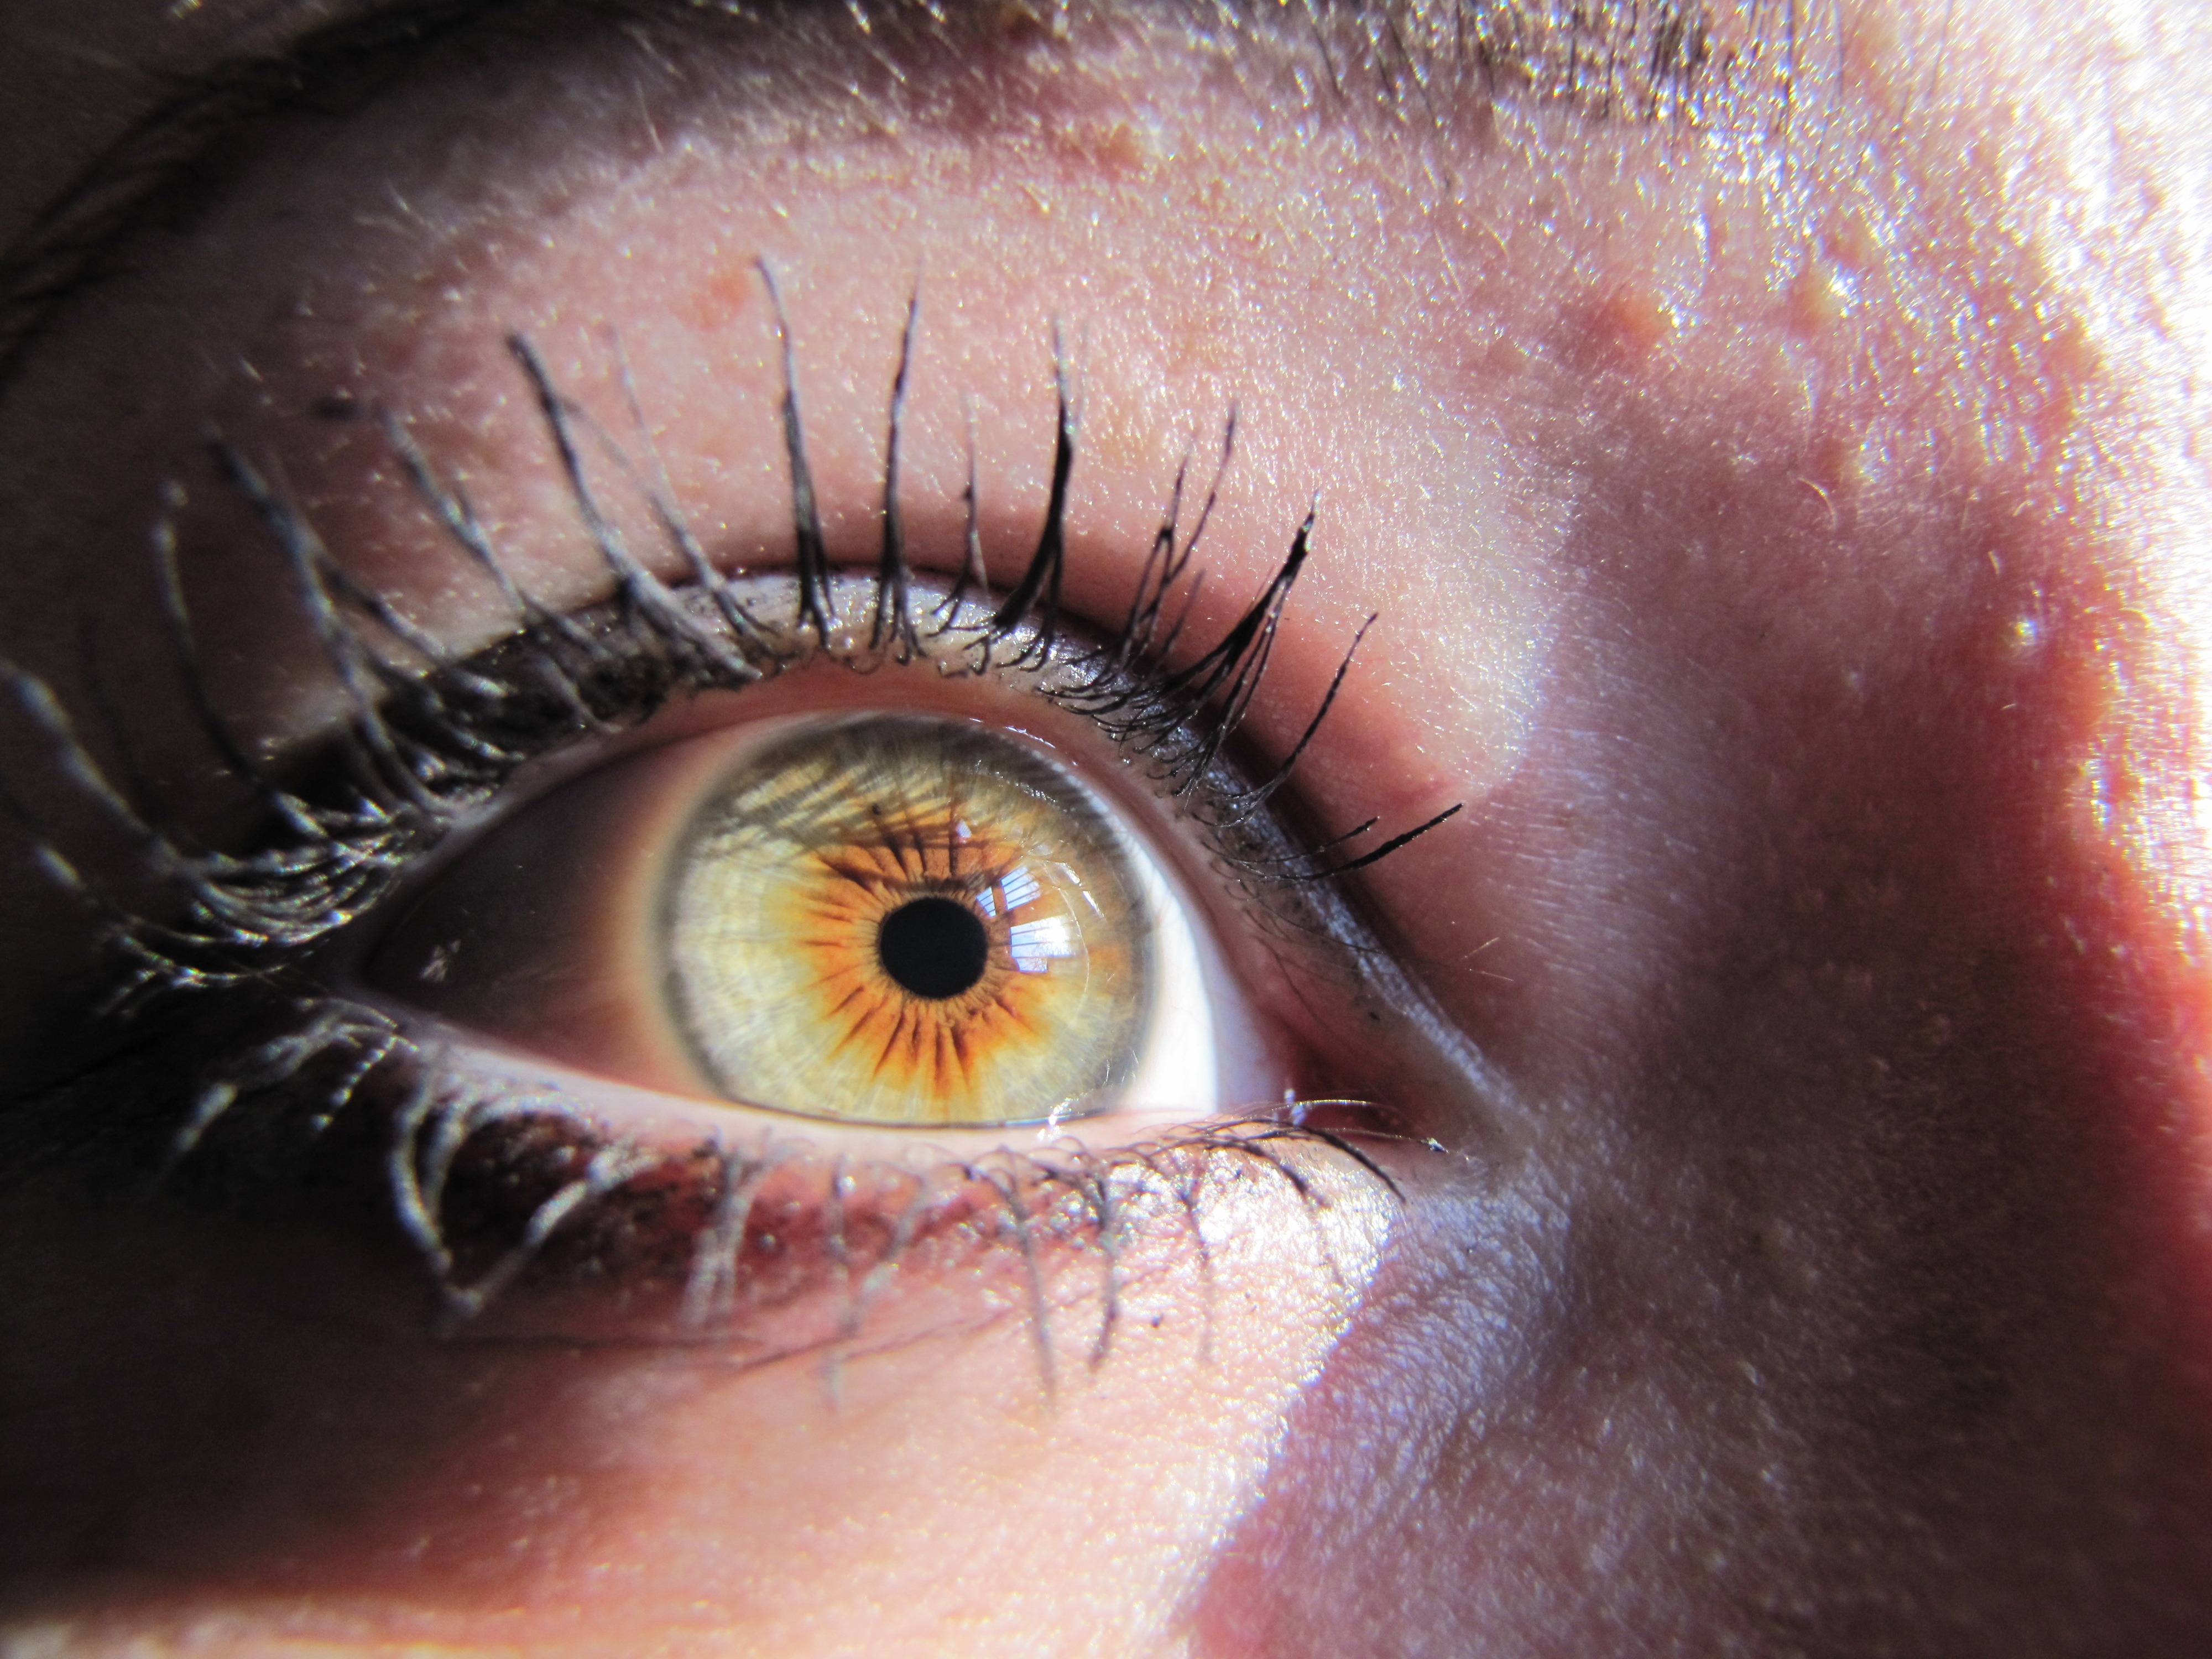
watch, color, macro, eyebrow, mouth, eyelash, close up, human body, face, nose, cheek, iris, eye, head, skin, organ, forehead, vision care, eyelash extensions, szupermakr